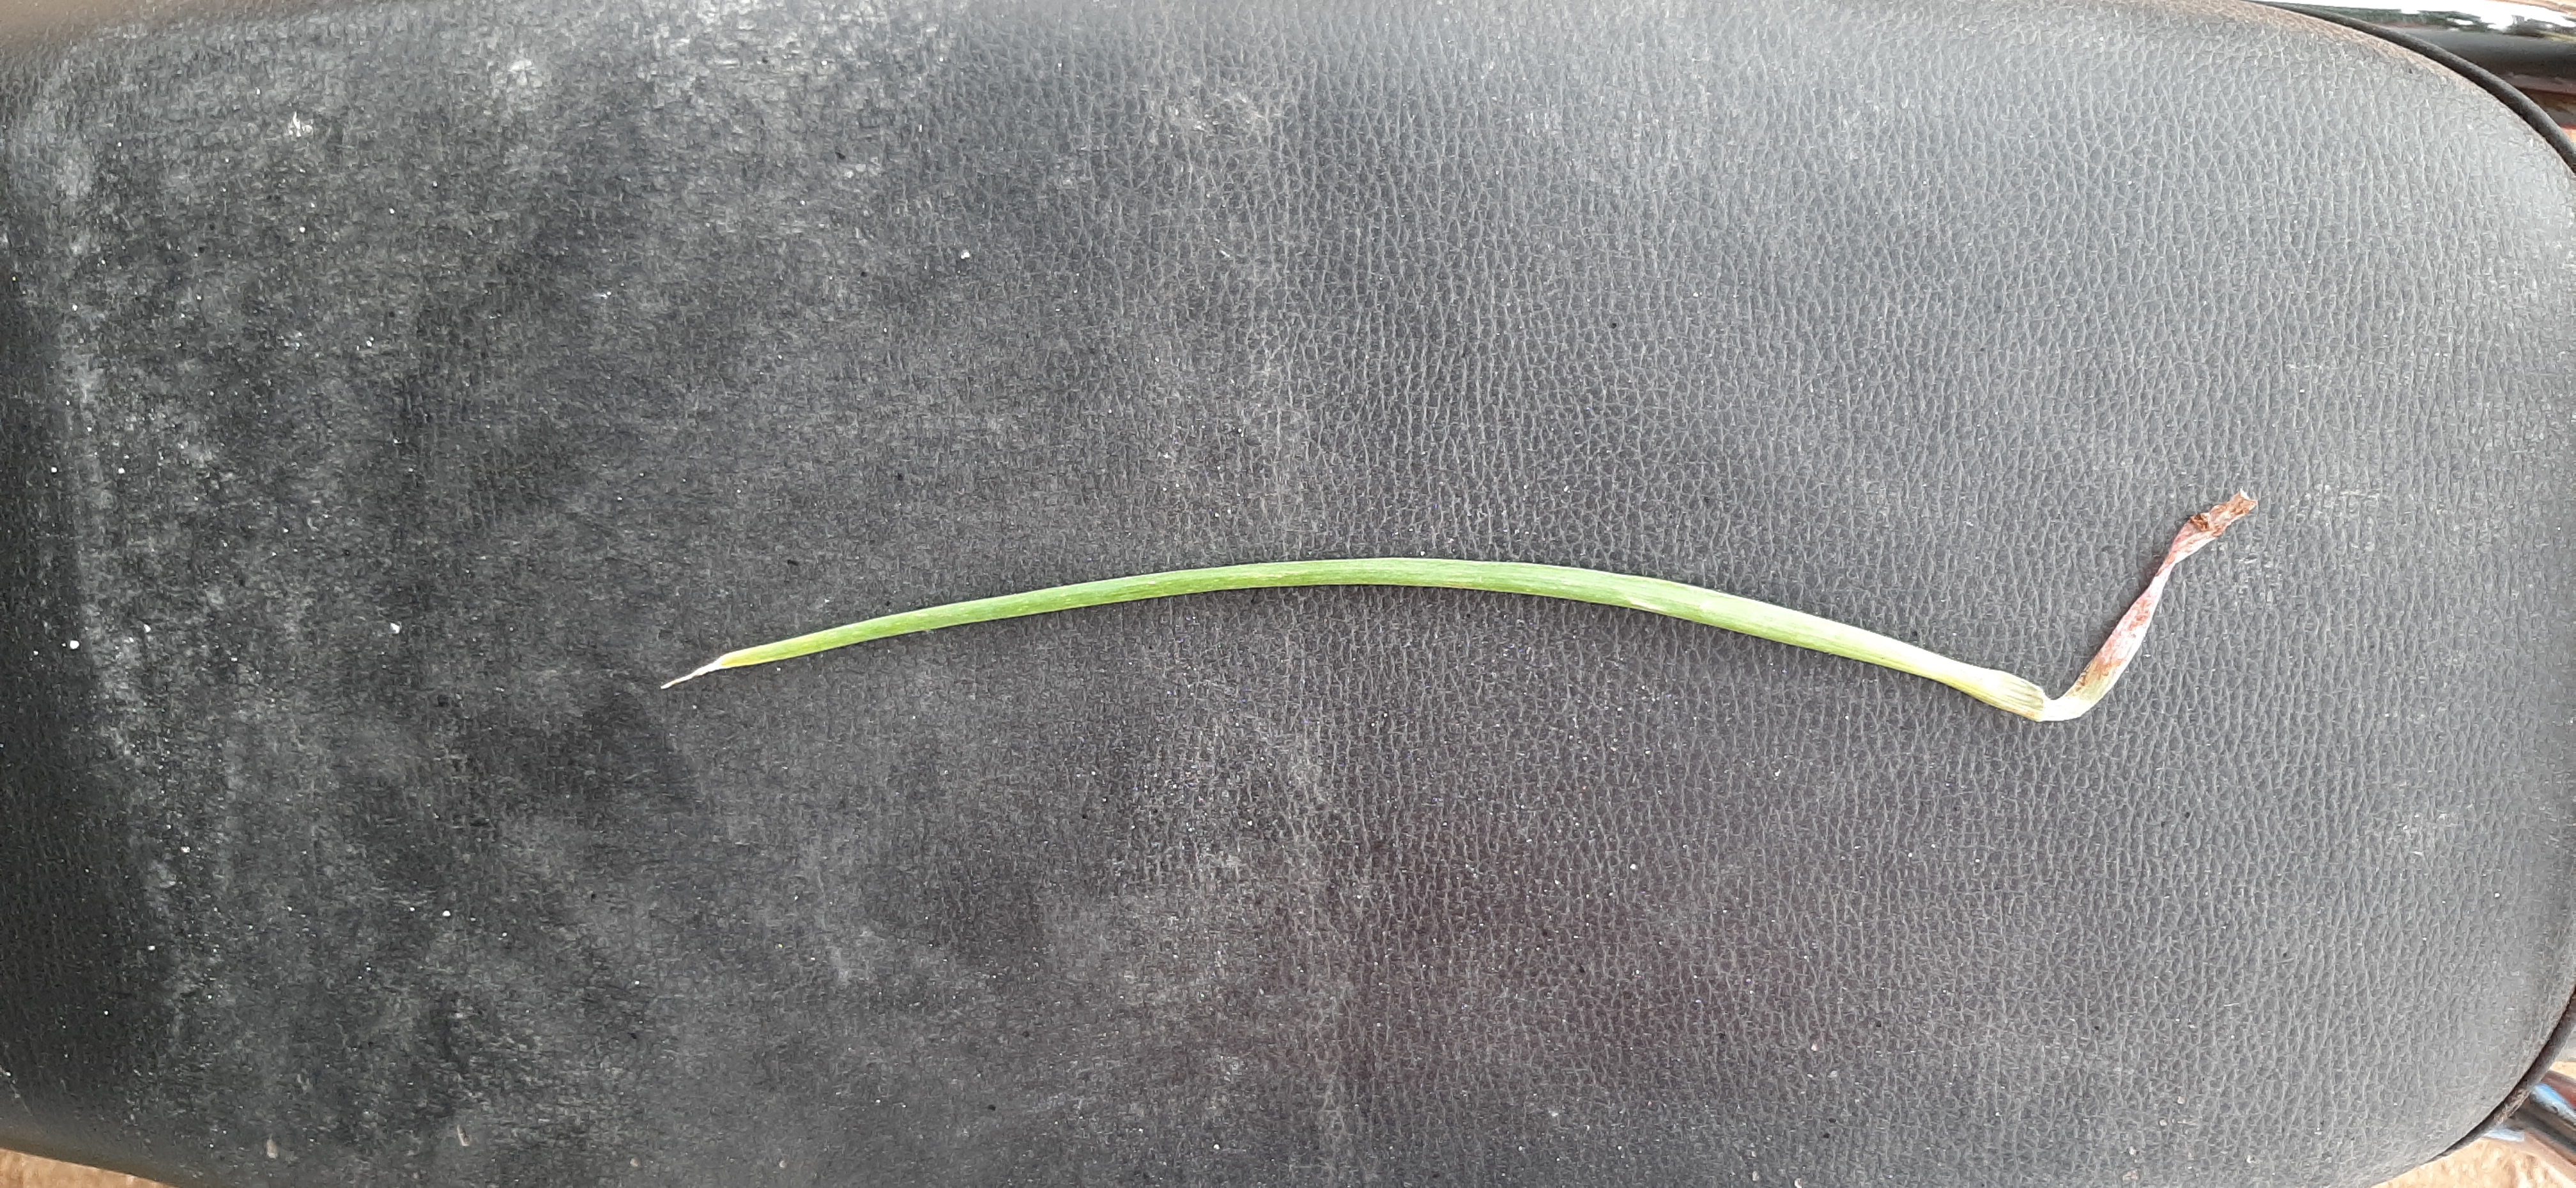
Plant: Onion